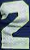
Number: 2